Brăila Bridge

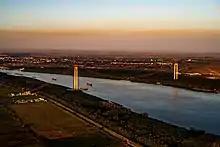
The Brăila Bridge under construction, August 2021

First studies for a bridge in the Lower Danube region were done in 1986, but the first prefeasibility study was conducted in 1996. The final feasibility study was finished in 2016 by and Pegaso Ingegneria.